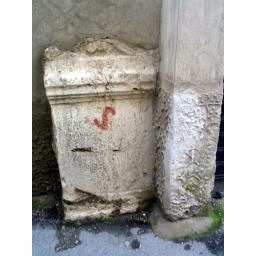
A Latin inscription built into the wall of a house in Capua (CE), Italy.